DATACOM/DB

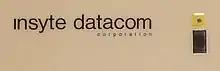

In the early 1970s a Houston-based venture capitalist acquired a small group of companies which he named Information System Technologies (known as Insyte and pronounced “insight”). In 1974 Insyte acquired CIM’s promissory notes to gain control of CIM. Insyte replaced top management and made the decision to split the teleprocessing monitor from its key-driven access method and rename the two parts as Datacom/DC (for data communications) and Datacom/DB (for database). To emphasize the products’ relationship with Insyte, the company was renamed Insyte Datacom.